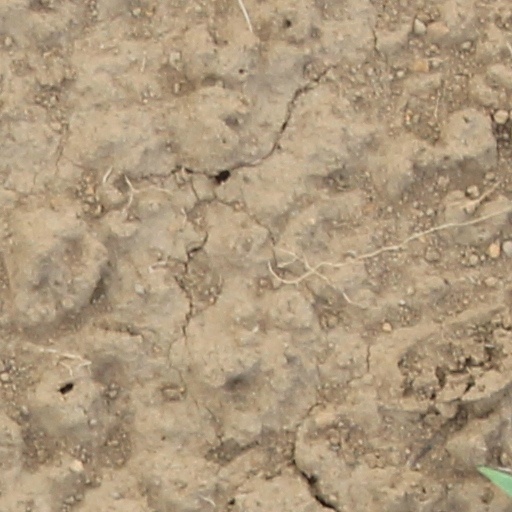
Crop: wheat